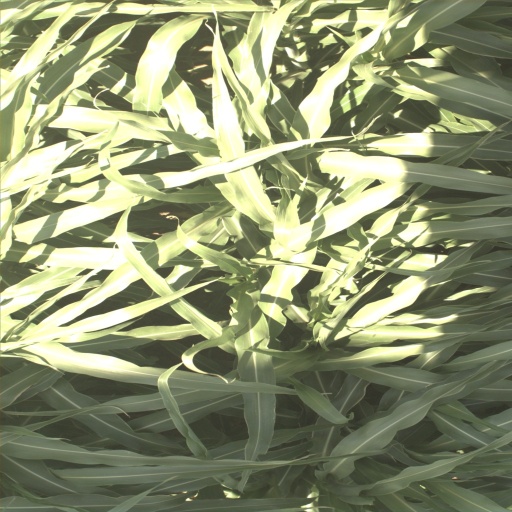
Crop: sorghum